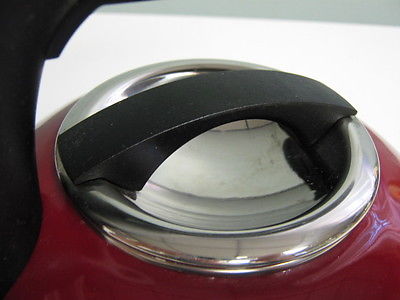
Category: kettle